Battle of Yingkou

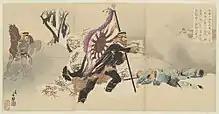
"Colonel Sato attacking a fortification at Niuzhuang", engraved by Toshihide Migita.

Nonetheless, Song Qing endeavoured to take the offensive, aiming to retake Haicheng and Kaiping. However, despite an attack with 20,000 men, he was defeated by the 5th Japanese Brigade (there were a total of 30,000 Japanese soldiers in the region) and suffered 300 casualties to Japan's 41. Song, however, was undeterred and launched 2 more offensives. The Chinese offensives lasted from 17 January to 21 February. General Nozu decided to take advantage of Chinese exhaustion and launched his own counter offensive.